Shofetim (parashah)

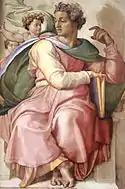
Isaiah (painting by Michelangelo)

Gunther Plaut argued that the discussions of cities of refuge in Numbers 35:9–34 and Deuteronomy 4:41–43 and 19:1–13 were composed during a later, settled period, in order to accommodate the disappearance of local altars that previously served as places of refuge.